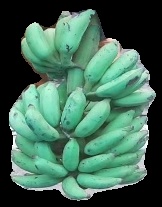
Variety: elakki-bale
Grade: grade3